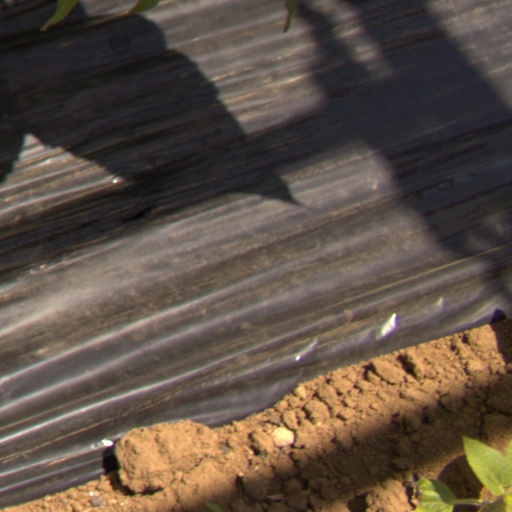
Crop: Jerusalem artichoke